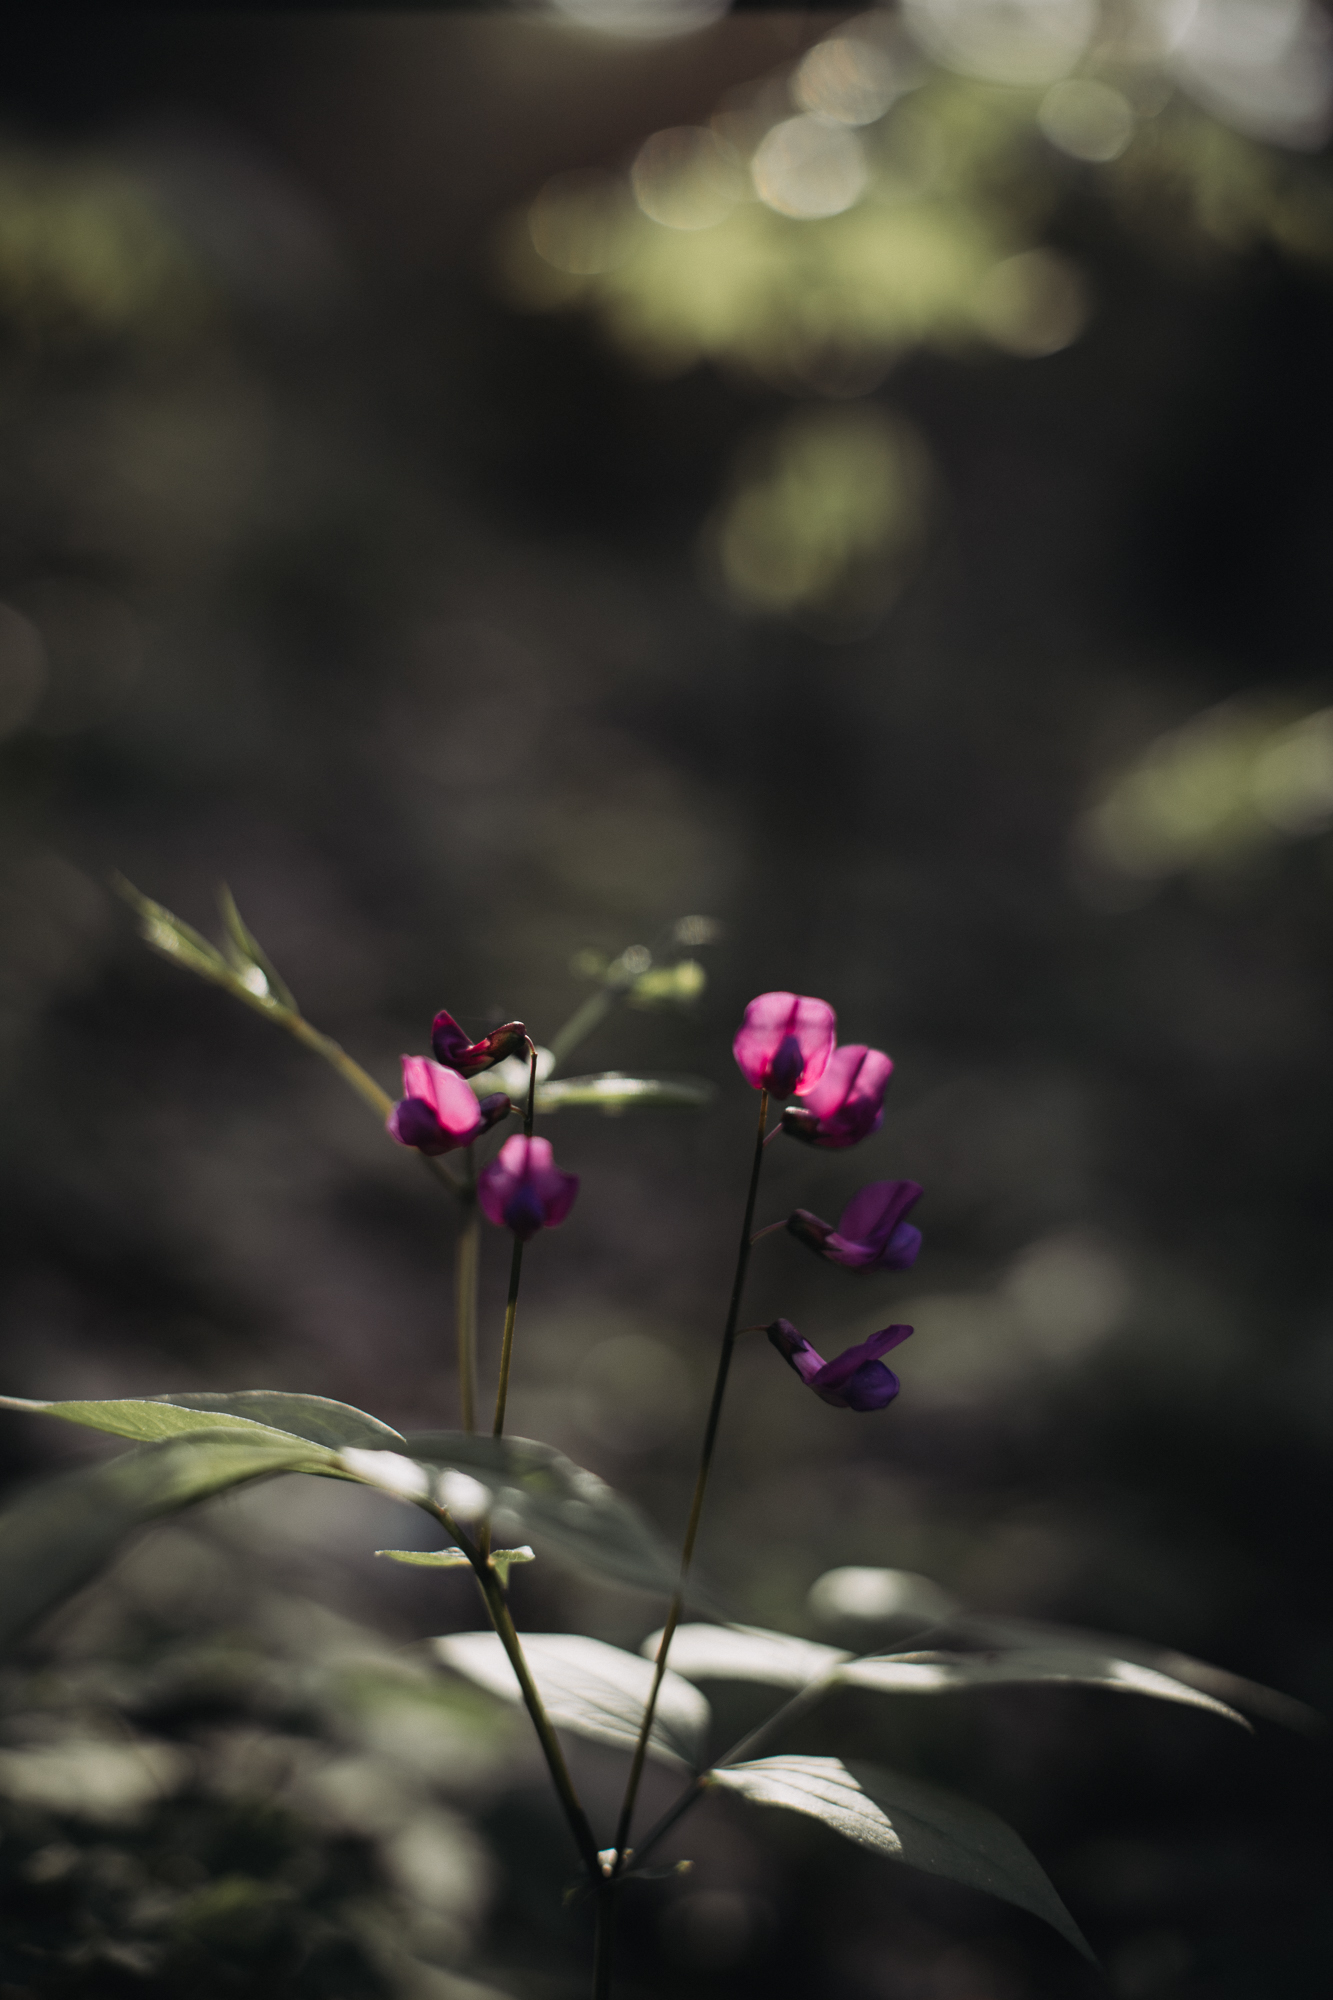
natural, flower, plant, petal, flash photography, terrestrial plant, twig, herbaceous plant, magenta, grass, natural landscape, blossom, flowering plant, annual plant, Pedicel, lens flare, darkness, macro photography, bud, wildflower, Forb, backlighting, plant stem, forest, monochrome photography, still life photography, dusk, evening, coquelicot, night, sky, daisy family